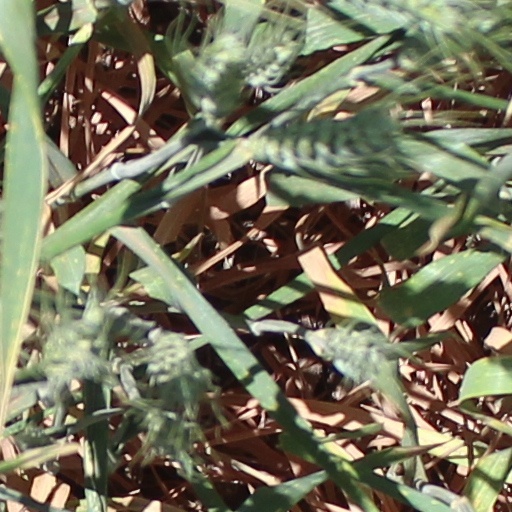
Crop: wheat